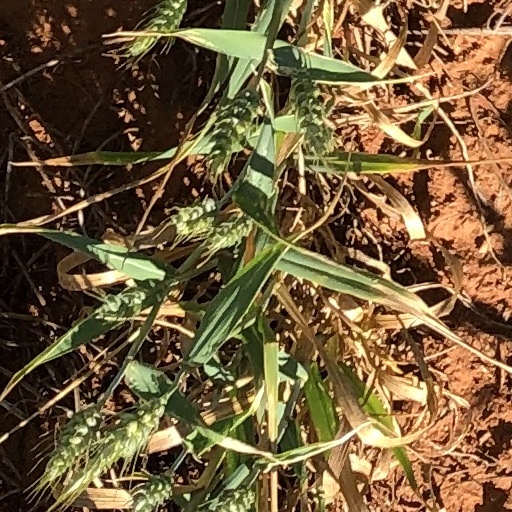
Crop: wheat